CityCenter

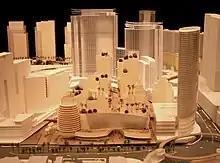
Early design model of CityCenter, September 2005

CityCenter's master plan was designed by Ehrenkrantz Eckstut & Kuhn Architects, which spent 20 months working on the project. Unlike recent Las Vegas resorts which featured a theme, CityCenter was designed as a modern urban district, similar to Greenwich Village or Haight-Ashbury. Speaking about CityCenter in 2004, Murren said, "I think the era of themes have come and gone in Las Vegas. I think the word is 'feel.' It will have an urban feel that is contemporary, modern and forward-looking". The project was described as "a city within a city". According to Murren, "The great thing about a city is its diversity. It is vibrant and dynamic and has people of different backgrounds. Real cities have many different environments, like Manhattan. That's what I loved about the idea. We're not creating a fake city but a real one". Baldwin said, "We don't want to build things consumers want now. We want to build what they will want 10, 15, 50 years from now".